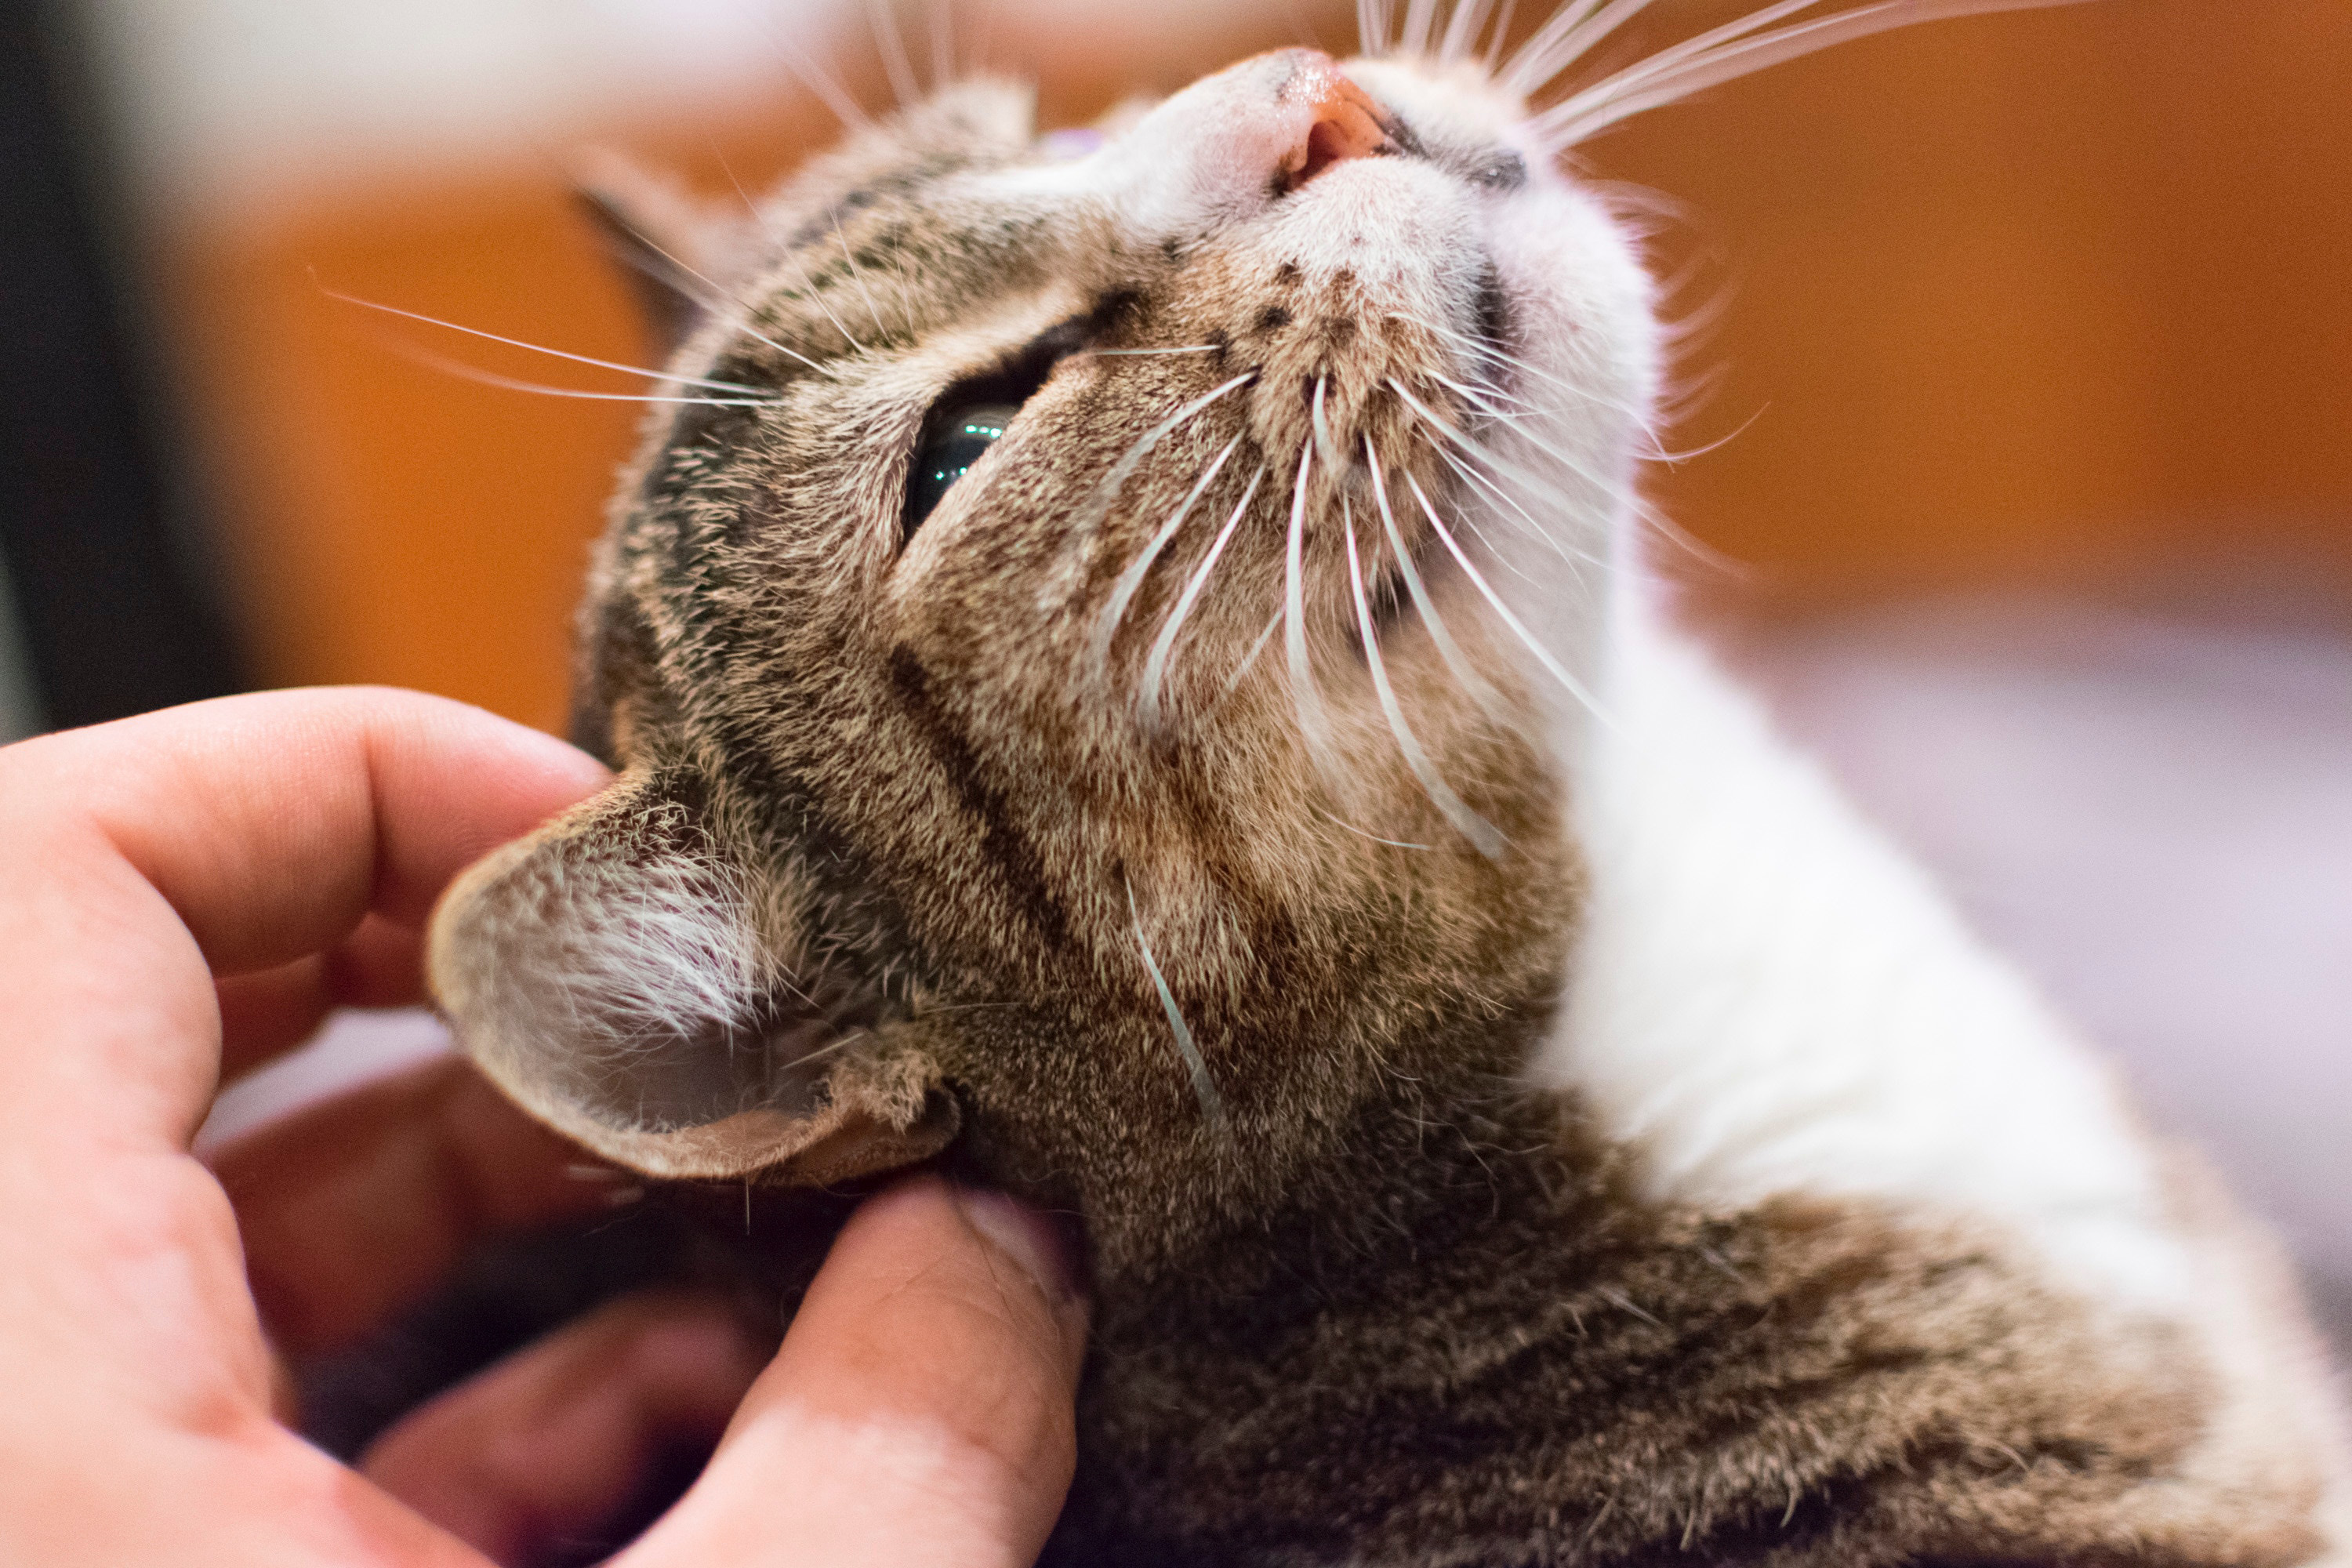
cat, whiskers, felidae, small to medium sized cats, snout, tabby cat, claw, european shorthair, carnivore, fur, paw, kitten, dragon li, american shorthair, domestic short haired cat